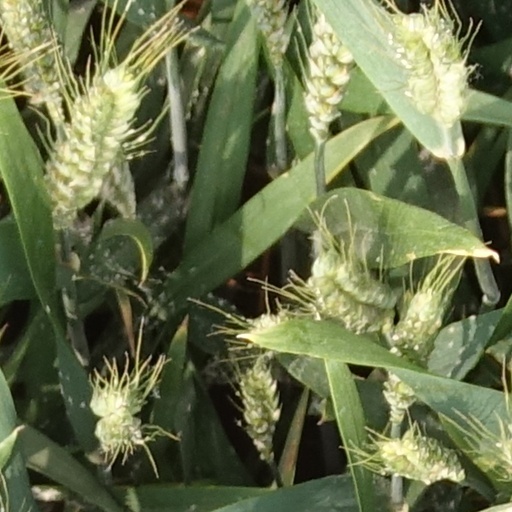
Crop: wheat